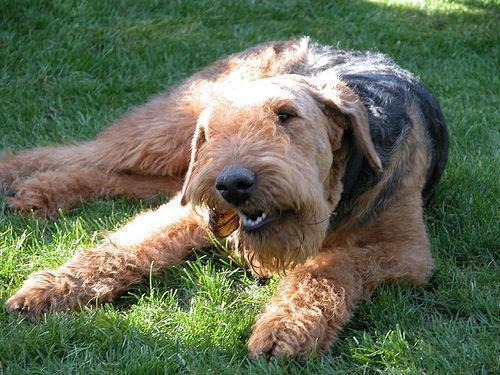
Airedale